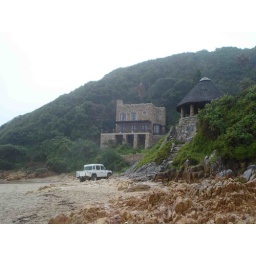
Here is another castle in Knysna. They have some really nice houses there.